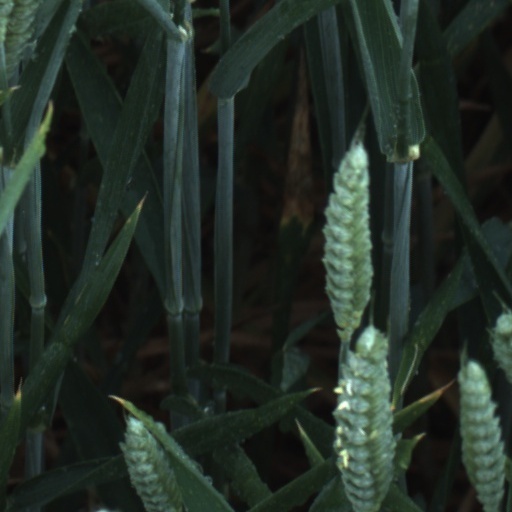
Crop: wheat